Sheffield General Cemetery

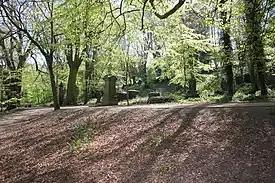
Sandford's Walk at Sheffield General Cemetery

The General Cemetery in the City of Sheffield, England opened in 1836 and closed for burial in 1978. It was the principal cemetery in Victorian Sheffield with over 87,000 burials. Today it is a listed Landscape (Grade II*) on the English Heritage National Register of Historic Parks and Gardens. It is also a Local Nature Reserve. It is owned by the City of Sheffield and managed on behalf of the city by a local community group, the Sheffield General Cemetery Trust.